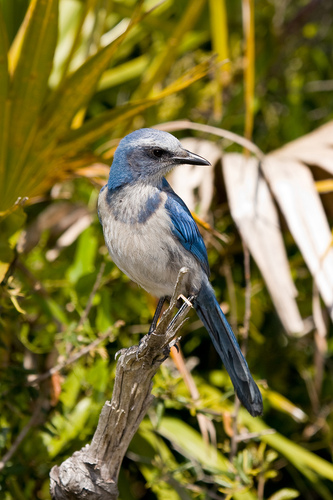
a narrow blue and grey bird with blue wings and a narrow tail.
a small bird with 0ff-white throat, breast and belly and beautifully blue colored wings, long tail and nape and back.
this is a grey bird with blue wings and a blue head.
this bird is blue and white in color with a black beak, and black eye rings.
white breast and belly, with blue wings, tail, nape, and blue/white head.
a blue bird with a white belly with long tail feathers and a pointed beak.
this blue bird has a gray breast and belly and a long tail
this bird has blue plumage, with a white breast and a long, black beak.
a small bird with long blue tail feathers, chest is light gray, throat and head is a dark gray and blue.
this bird is white with blue and has a long, pointy beak.
Species: Florida Jay